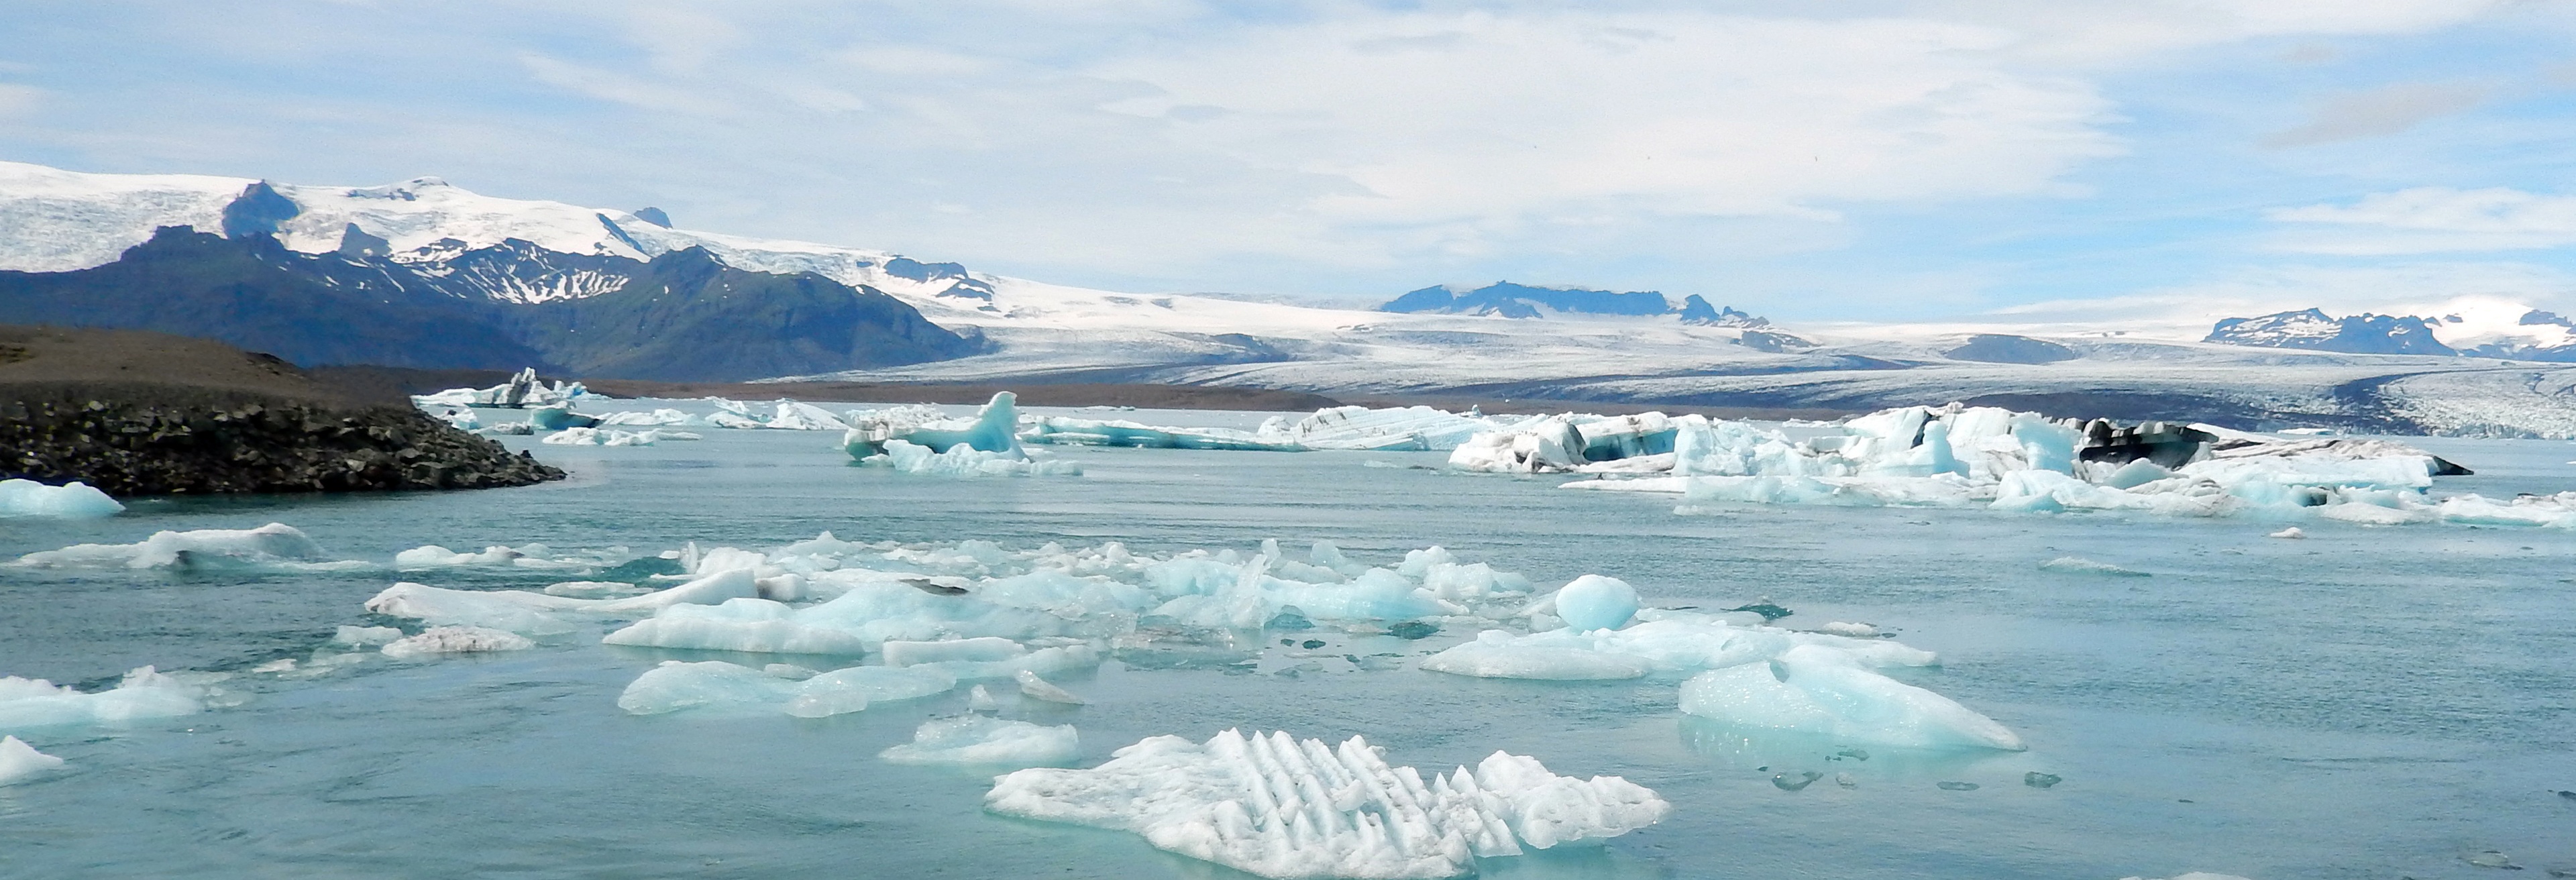
landscape, water, nature, ice, glacier, banner, lagoon, iceland, arctic, iceberg, melting, icebergs, freezing, landform, arctic ocean, header, head image, glacial lake, j kuls rl n glacier lagoon, driving iceberg, volcanic ash, geographical feature, glacial landform, ice cap, sea ice, polar ice cap